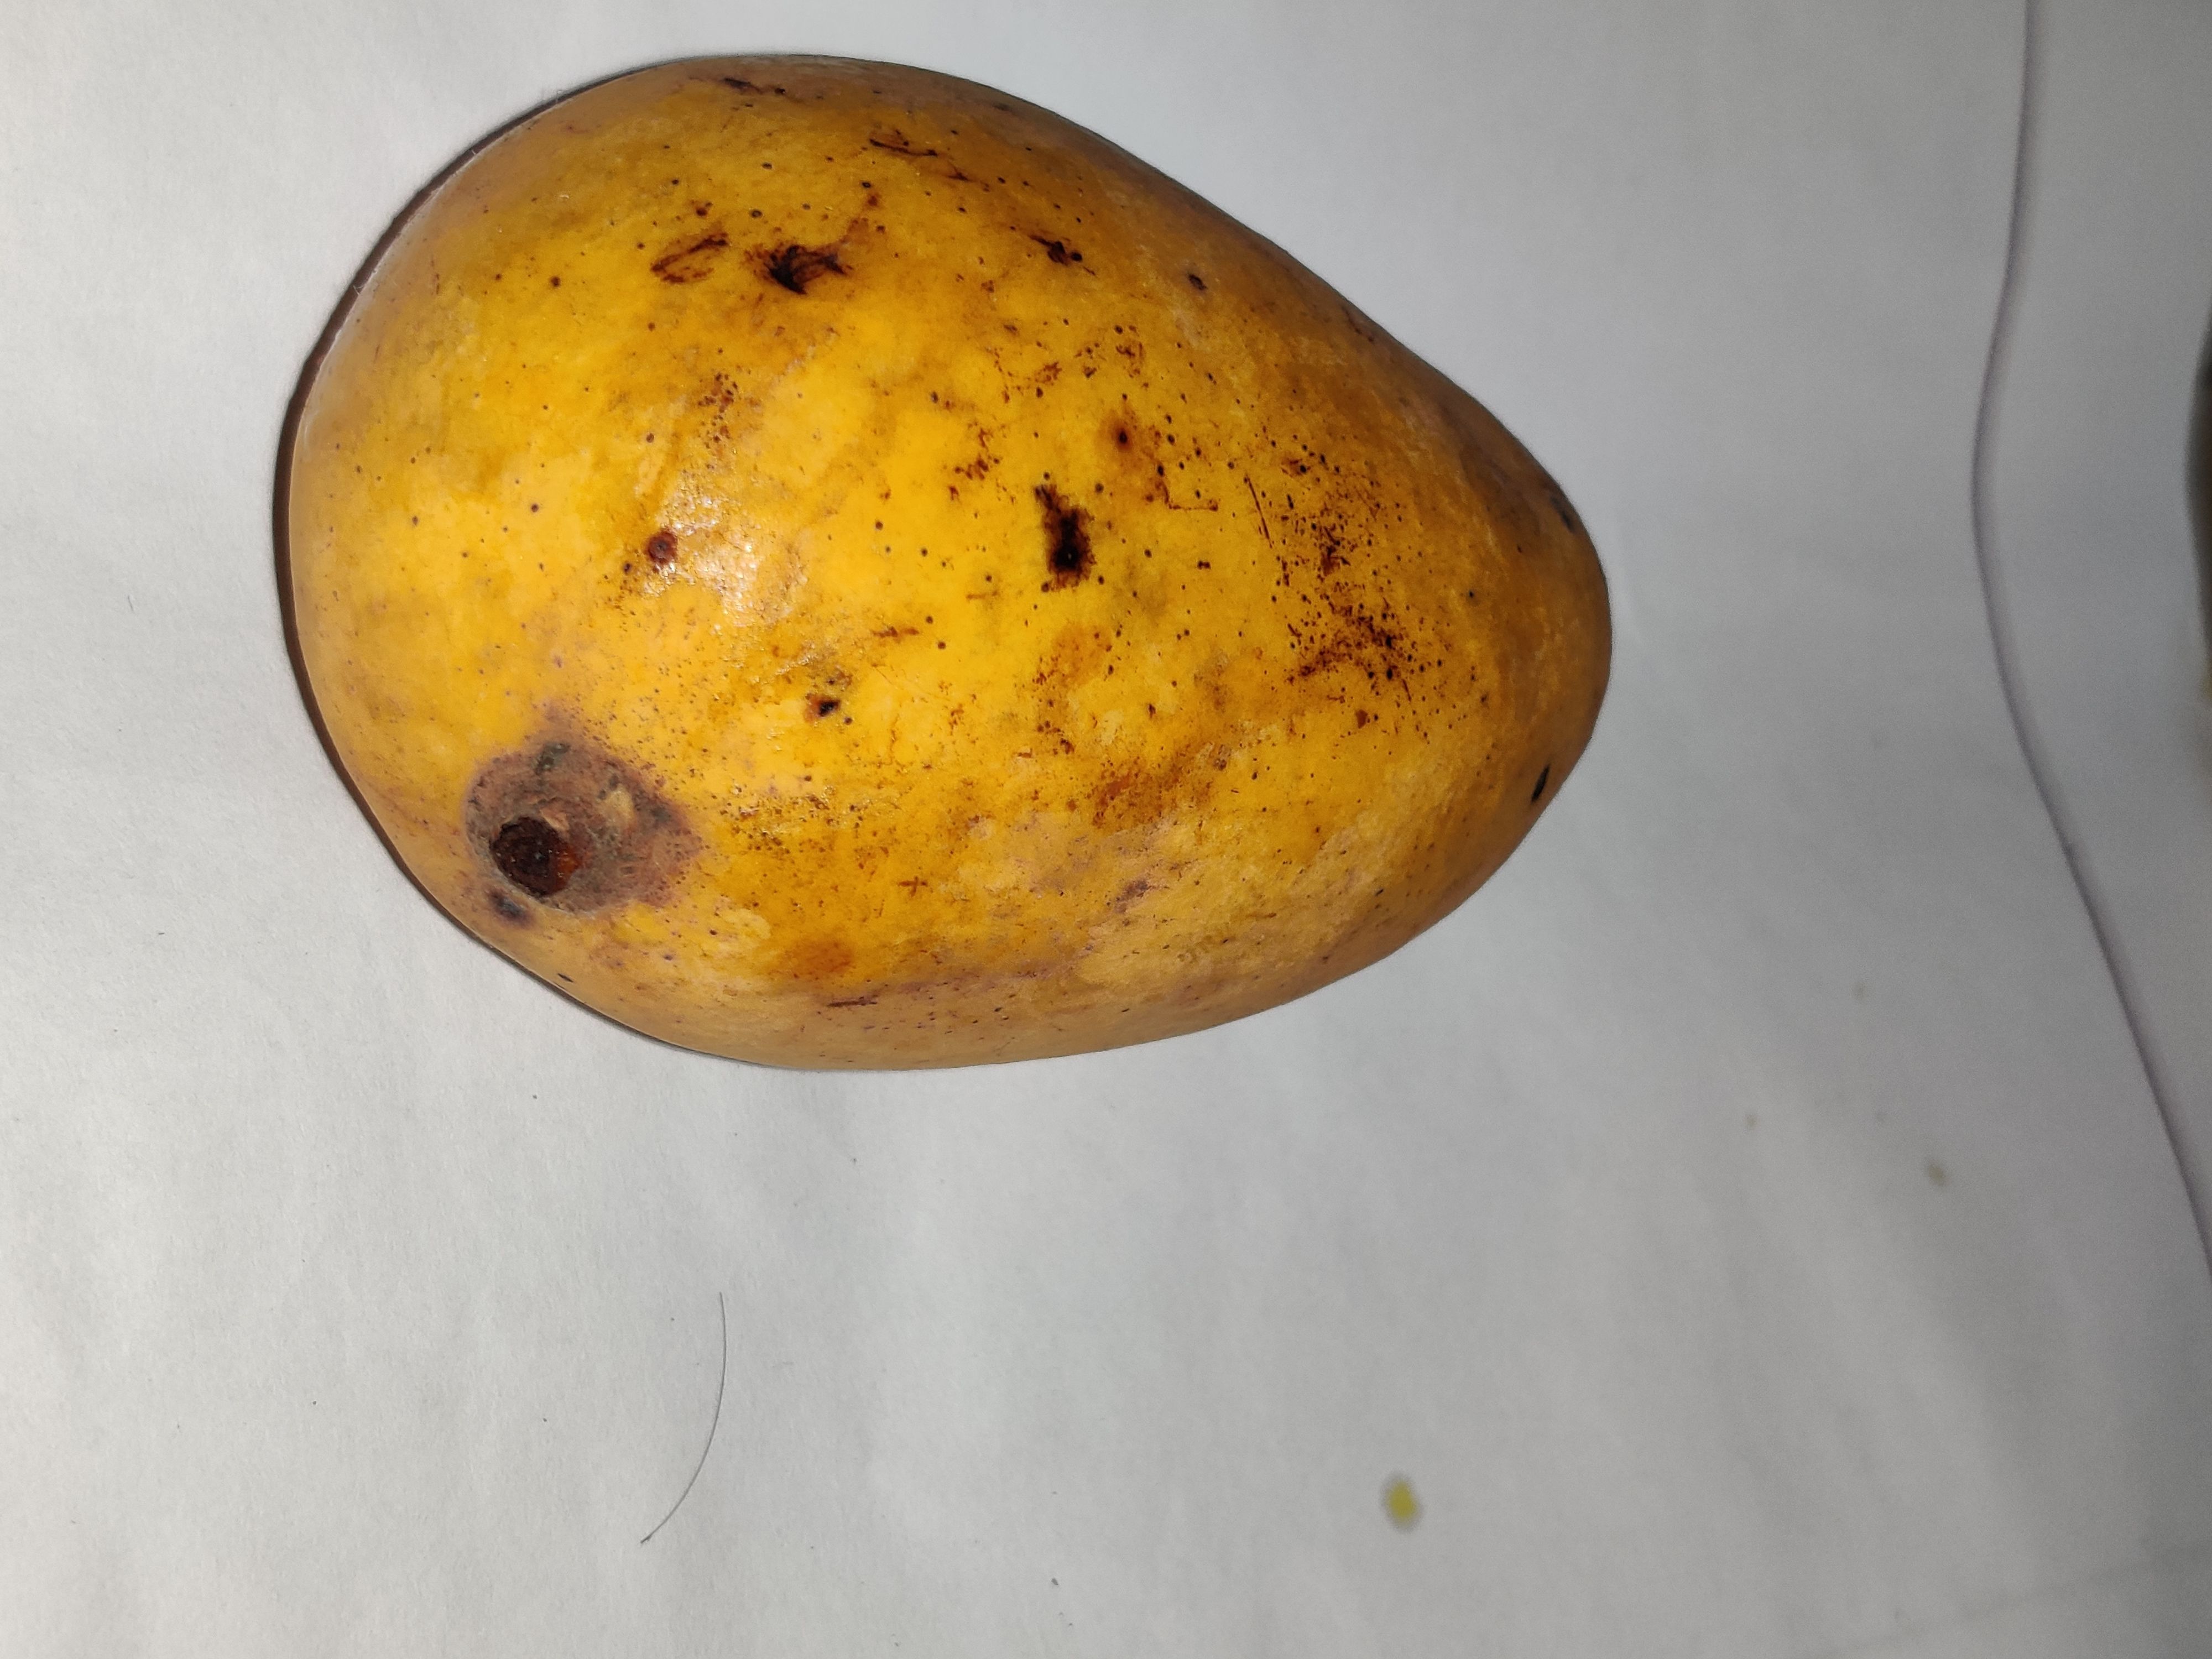
Fruit: mango
Grade: 2nd-grade